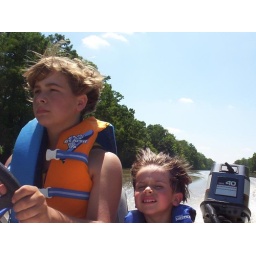
My boys in bayou teche behind our house taking the boat for a drive...